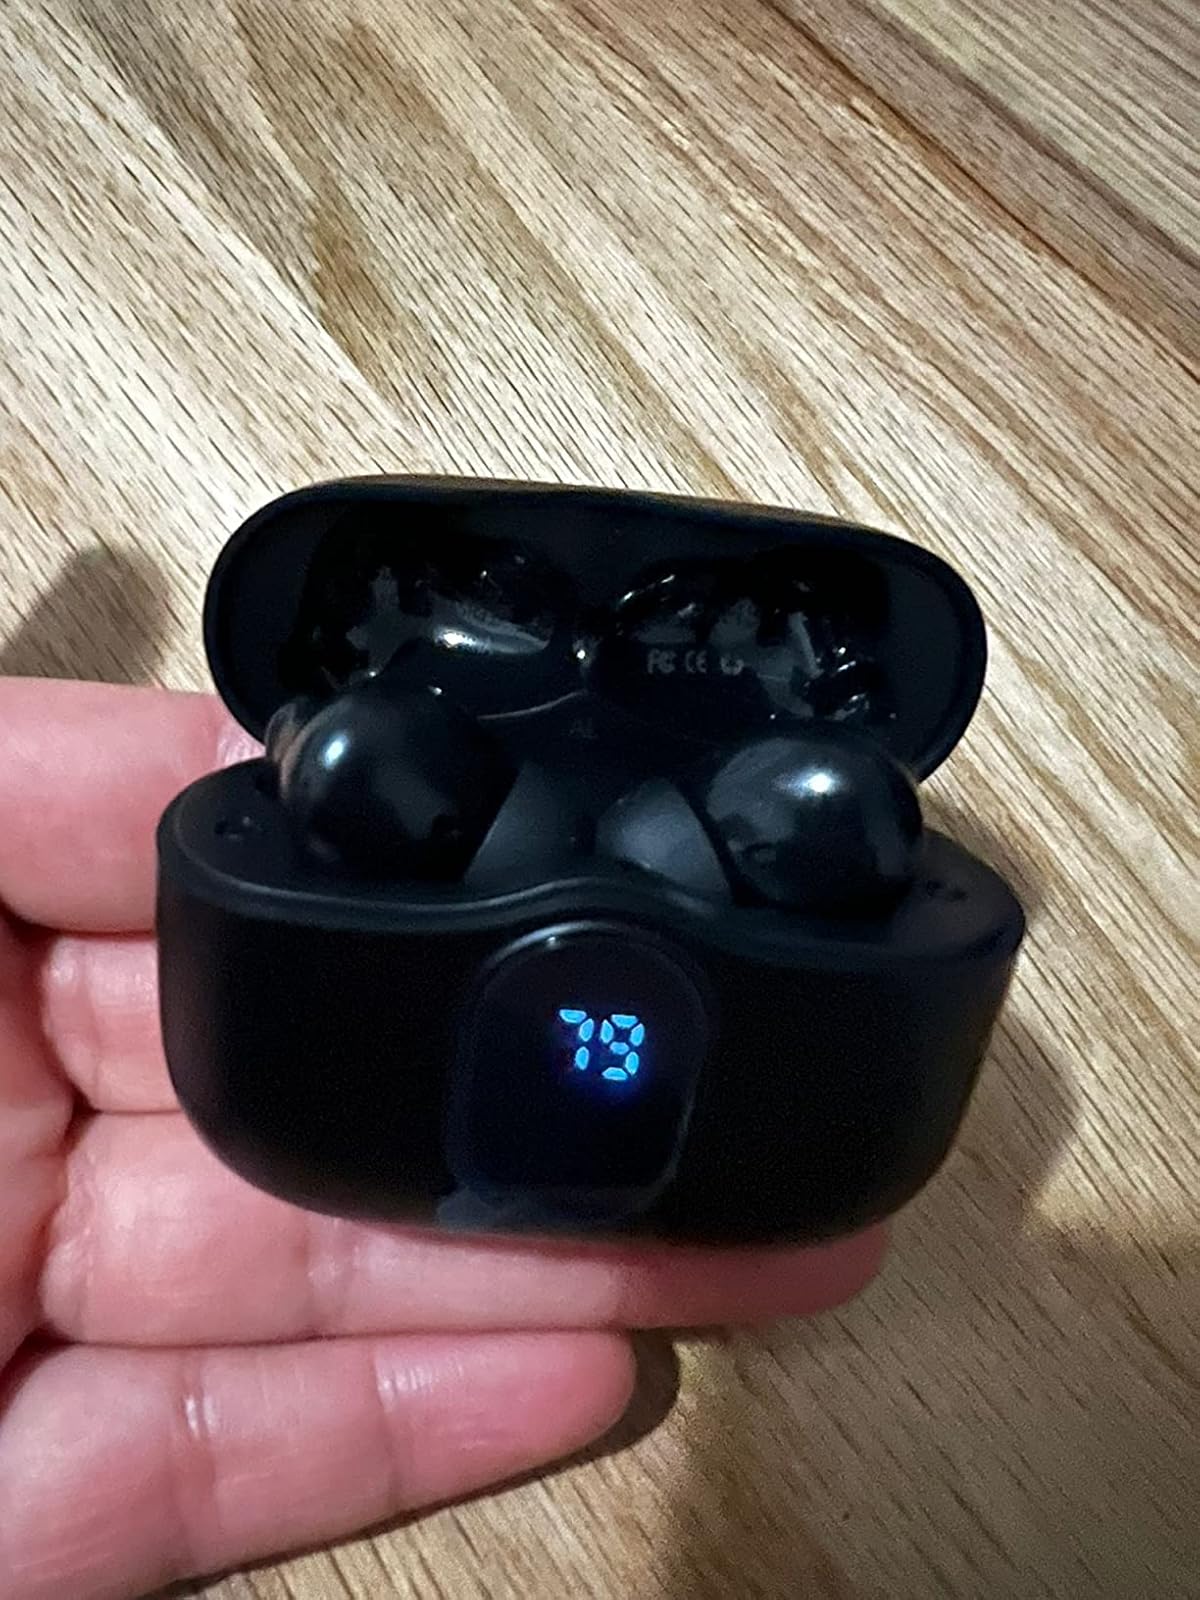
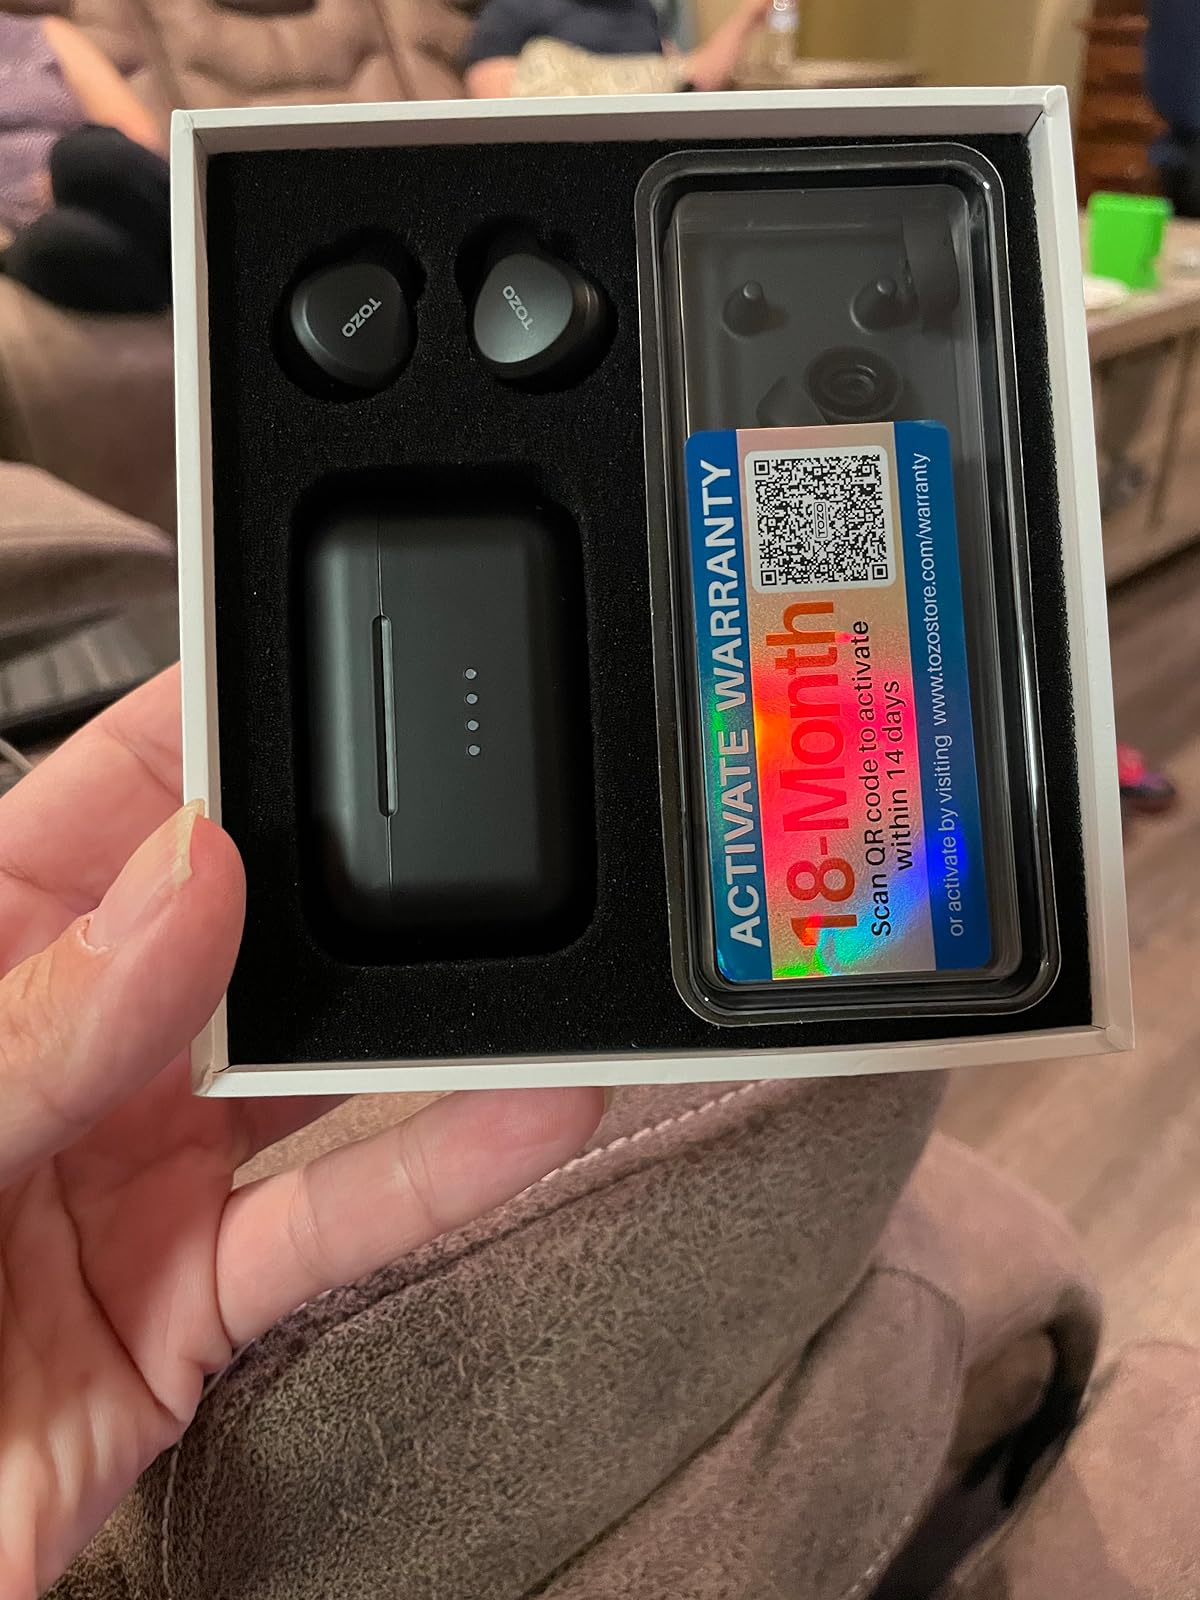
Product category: earbuds
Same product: no